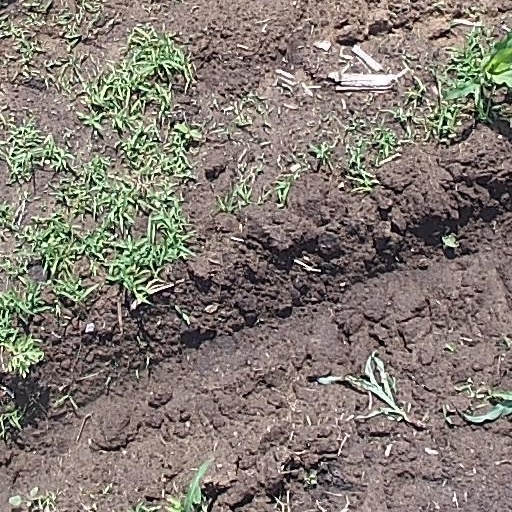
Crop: maize; corn